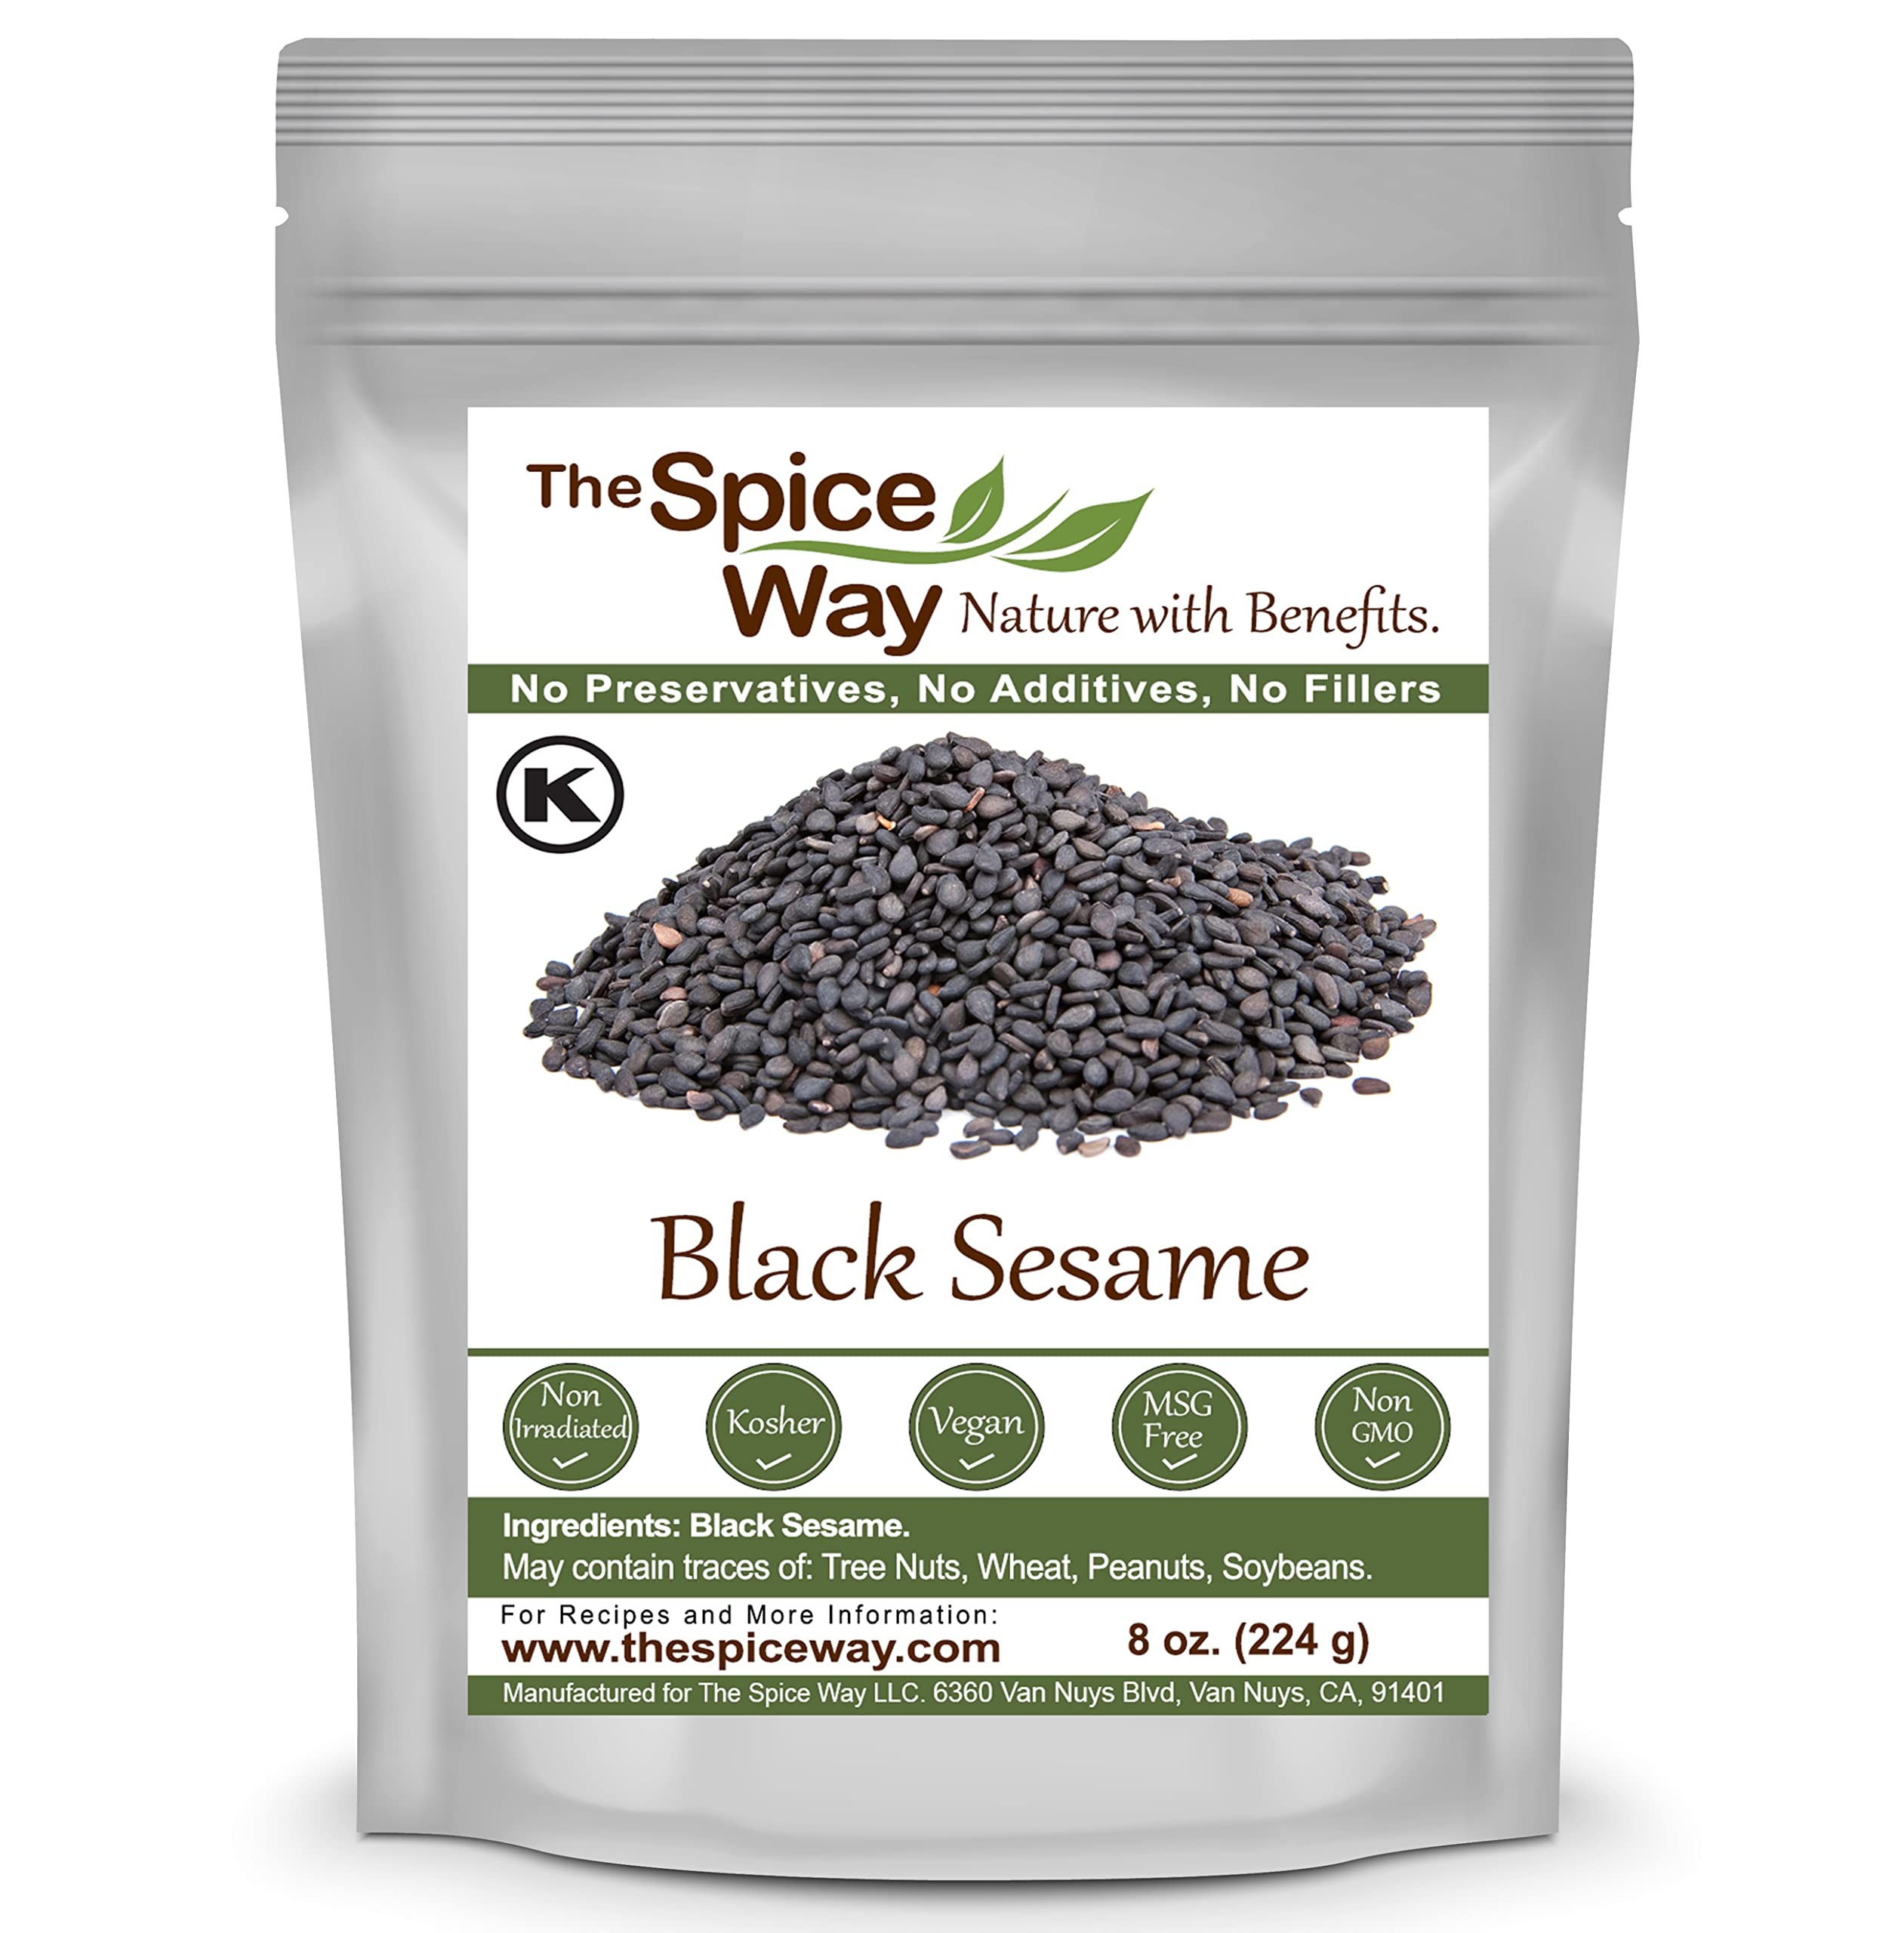
Item Name: The Spice Way Black Sesame Seeds - 8 oz
Bullet Point 1: BLACK SESAME SEED - with a rich nutty flavor, you will add these premium sesame seeds to everything.
Bullet Point 2: ADDS FLAVOR TO EVERYTHING - from bread to sushi and Asian cooking, you can find these seeds almost everywhere, giving that last touch to any dish.
Bullet Point 3: PURE - No preservatives, no additives, no MSG, Non GMO, no fillers.
Bullet Point 4: PACKED FRESH IN THE US - packed in small batches to maintain freshness.
Bullet Point 5: FARM TO TABLE - 30 years of experience in growing spices, herbs and peppers, using traditional methods like hand-picking, sun-drying and grounding at our facility.
Product Description: BLACK SESAME SEED - with a rich nutty flavor, you will add these premium sesame seeds to everything. ADDS FLAVOR TO ANYTHING - from bread to sushi and Asian cooking, you can find these seeds almost everywhere, giving that last touch to any dish. PURE - No preservatives, no additives, no MSG, Non GMO, no fillers.PACKED FRESH IN THE US - packed in small batches to maintain freshness. FARM TO TABLE - 30 years of experience in growing spices, herbs and peppers, using traditional methods like hand-picking, sun-drying and grounding at our facility.
Value: 8.0
Unit: Ounce

Price: 7.99